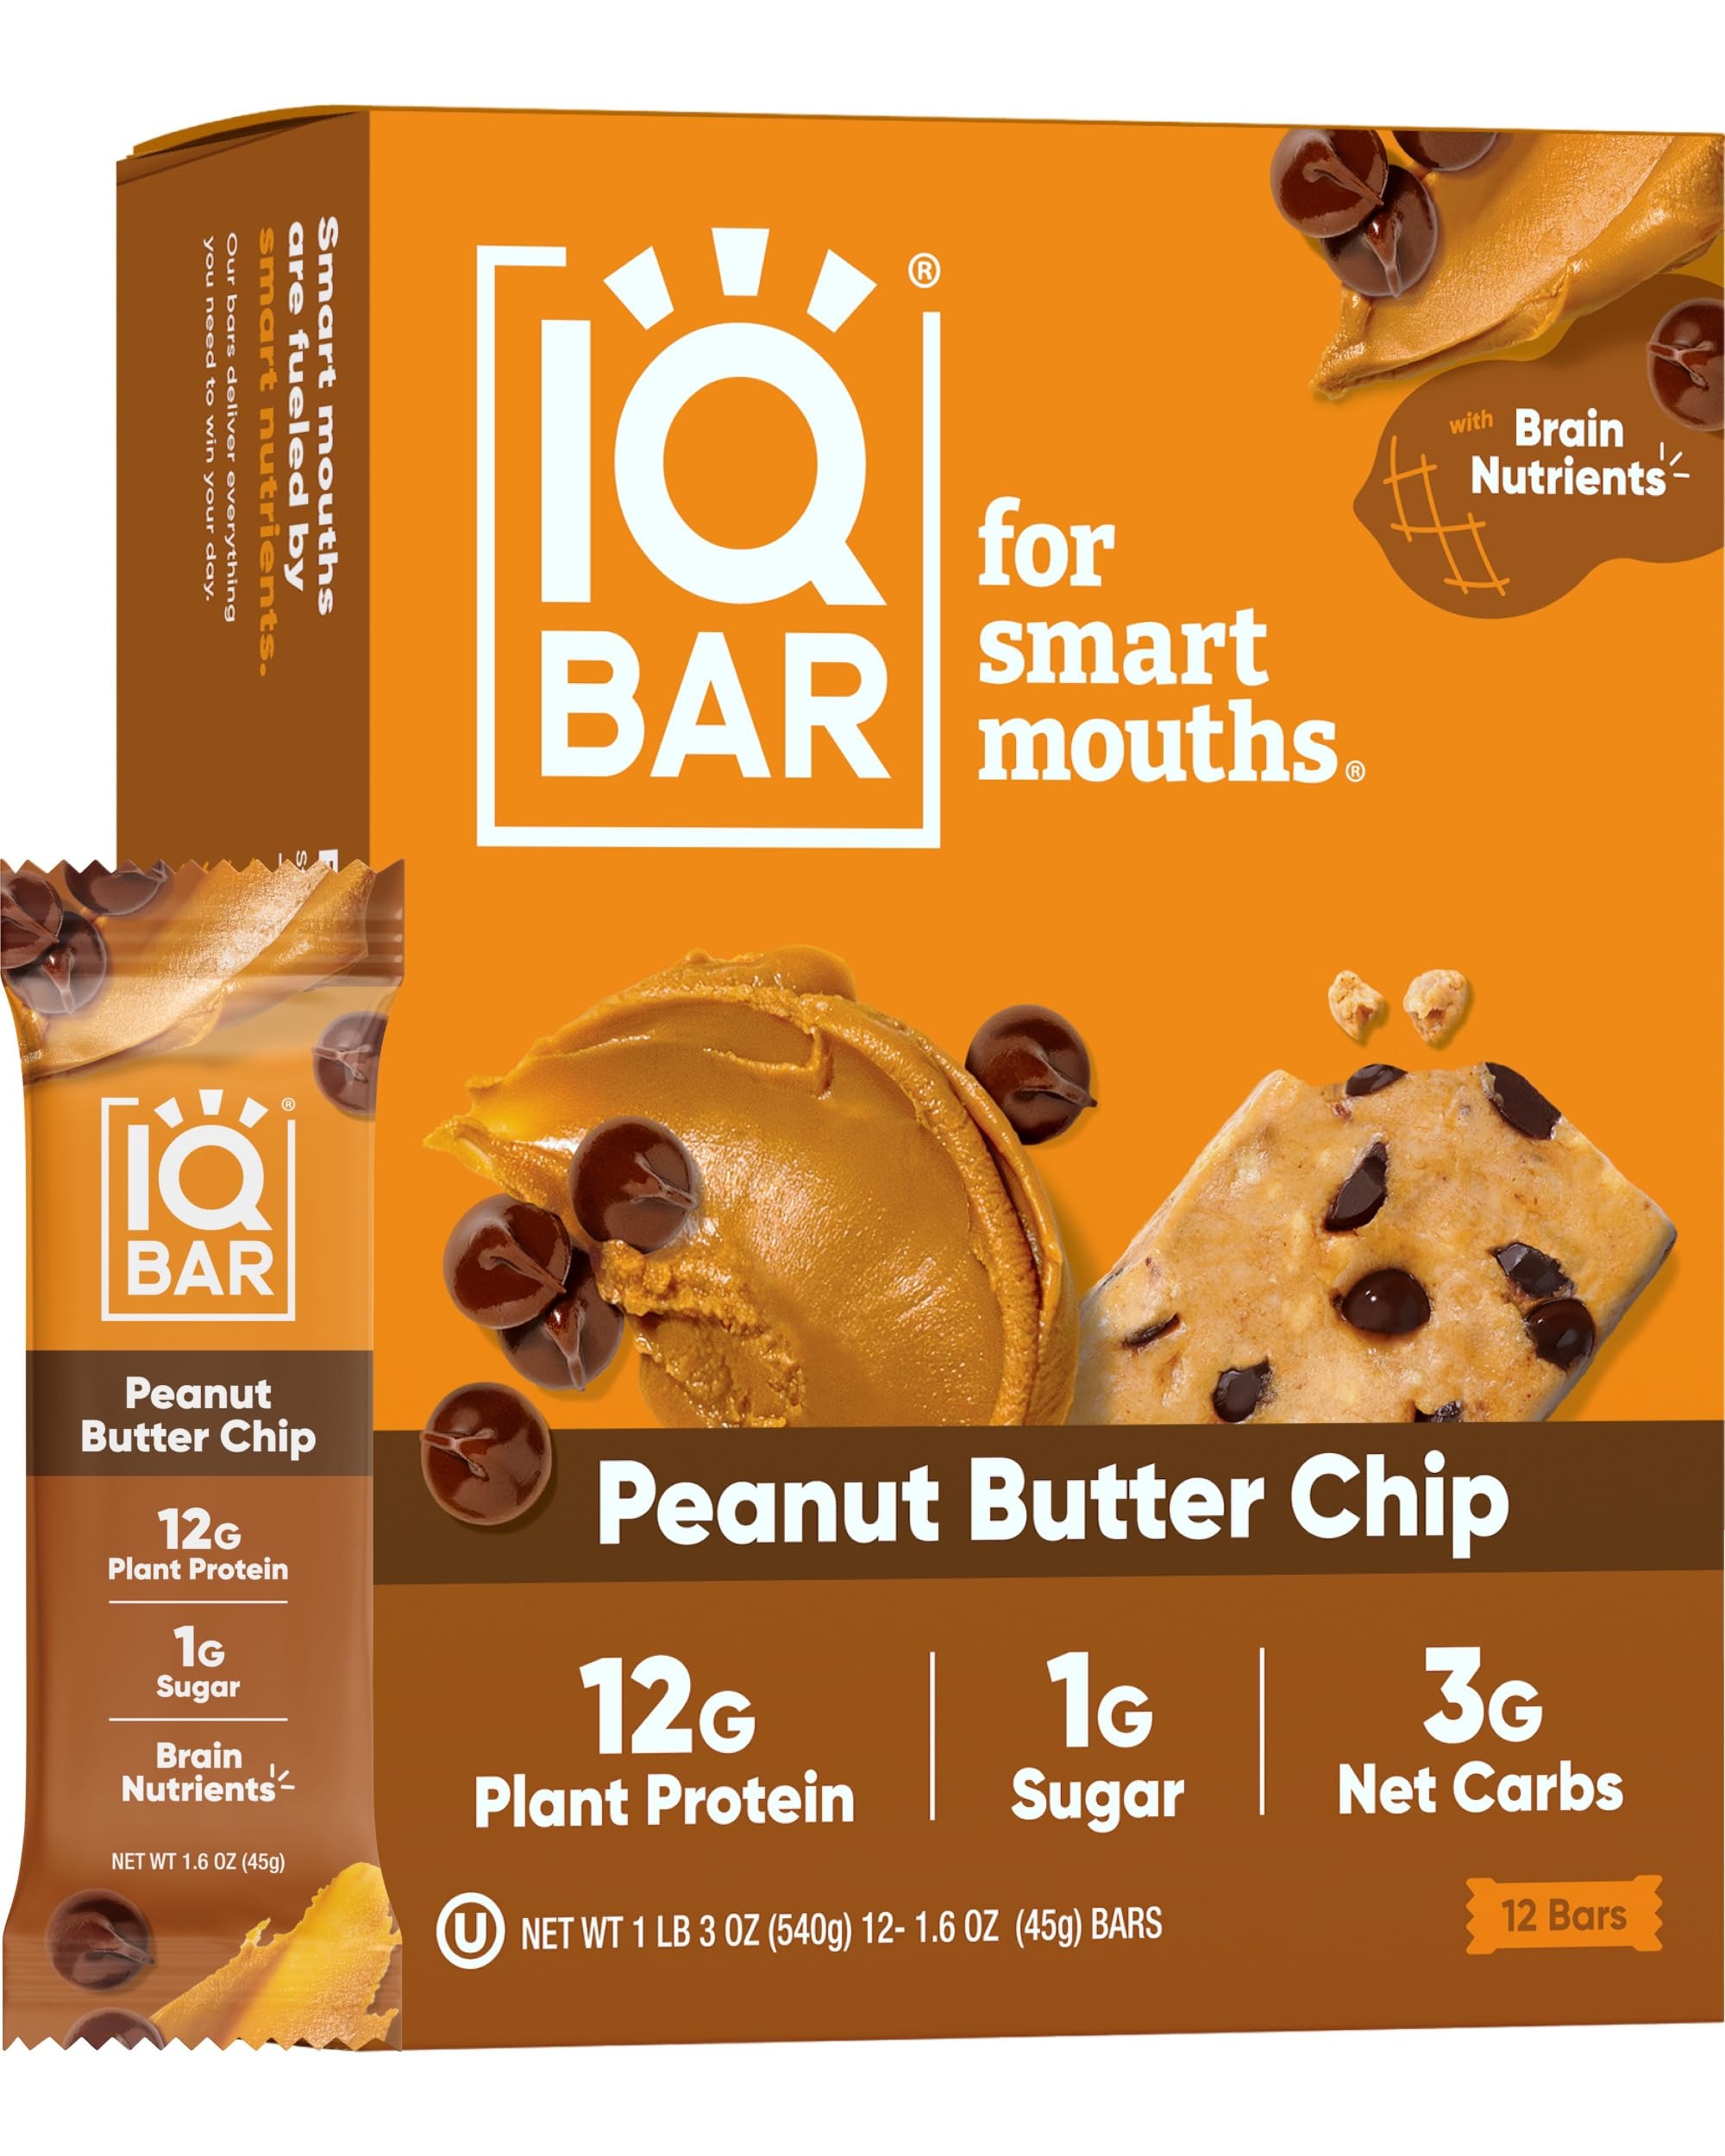
Item Name: IQBAR Brain and Body Plant Protein Bars - Peanut Butter Chip - 12 Count, Low Carb, High Fiber, Gluten Free, Vegan Snacks - Low Sugar Keto Energy Bars
Bullet Point 1: NO. 1 KETO-FRIENDLY SNACK BARS FOR BRAIN & BODY- IQBAR low carb bars are made using simple ingredients + brain nutrients. Designed to keep you full, focused & energized throughout the day, our gluten free protein bars also contain 12g plant-based protein, 1g sugar, & only 3 net carbs. These vegan keto bars are the ideal low calorie snack to support your active & healthy lifestyle
Bullet Point 2: DIET-FRIENDLY PROTEIN SNACKS - Our protein bars are diet-friendly. IQBAR high protein snacks are vegan, keto-friendly, dairy-free, soy-free, kosher & high in fiber. Our breakfast bars are made using clean-label ingredients and natural flavors that are packed full of nutrients, healthy fats, and compounds for both your brain and body. Moreover, our bars are developed with every diet restriction including celiac, paleo, and vegan
Bullet Point 3: PACKED WITH NUTRIENTS FOR THE BRAIN & BODY - IQBAR clean vegan protein bars are loaded with brain-boosting nutrients, such as Lion’s Mane, Magnesium, Vitamin E, MCTs & Flavonoids. We use a science-backed formulation to provide you with healthy & tasty nutrition bars for your active & busy lifestyle. Throw them in a backpack or lunch box for your kids to enjoy a healthy middle of the day snack. Perfect college care package inclusion for your busy student away
Bullet Point 4: MEAL REPLACEMENT BARS YOU CAN ENJOY ON-THE-GO - IQBAR plant based breakfast bars are convenient meal replacement bars you can enjoy anytime, anywhere. Enjoy our low sugar protein bars right after an intense workout, in the middle of a hectic day at work, or while running errands. Our keto protein bars are perfect for any time of day
Bullet Point 5: KETO FRIENDLY SNACKS w/ Only 3g Net Carbs in Every Serving - Net carbs are carbs that are absorbed by the body, and our keto treats come with only 3g of net carbs in each bar. Each plant based protein bar is packed with 12g of total carbs, 9g of fiber, 10g of fats & 160 calories. Our Peanut Butter Chip bar is like a rich peanut butter chocolate chip cookie
Value: 19.0
Unit: Ounce

Price: 24.99